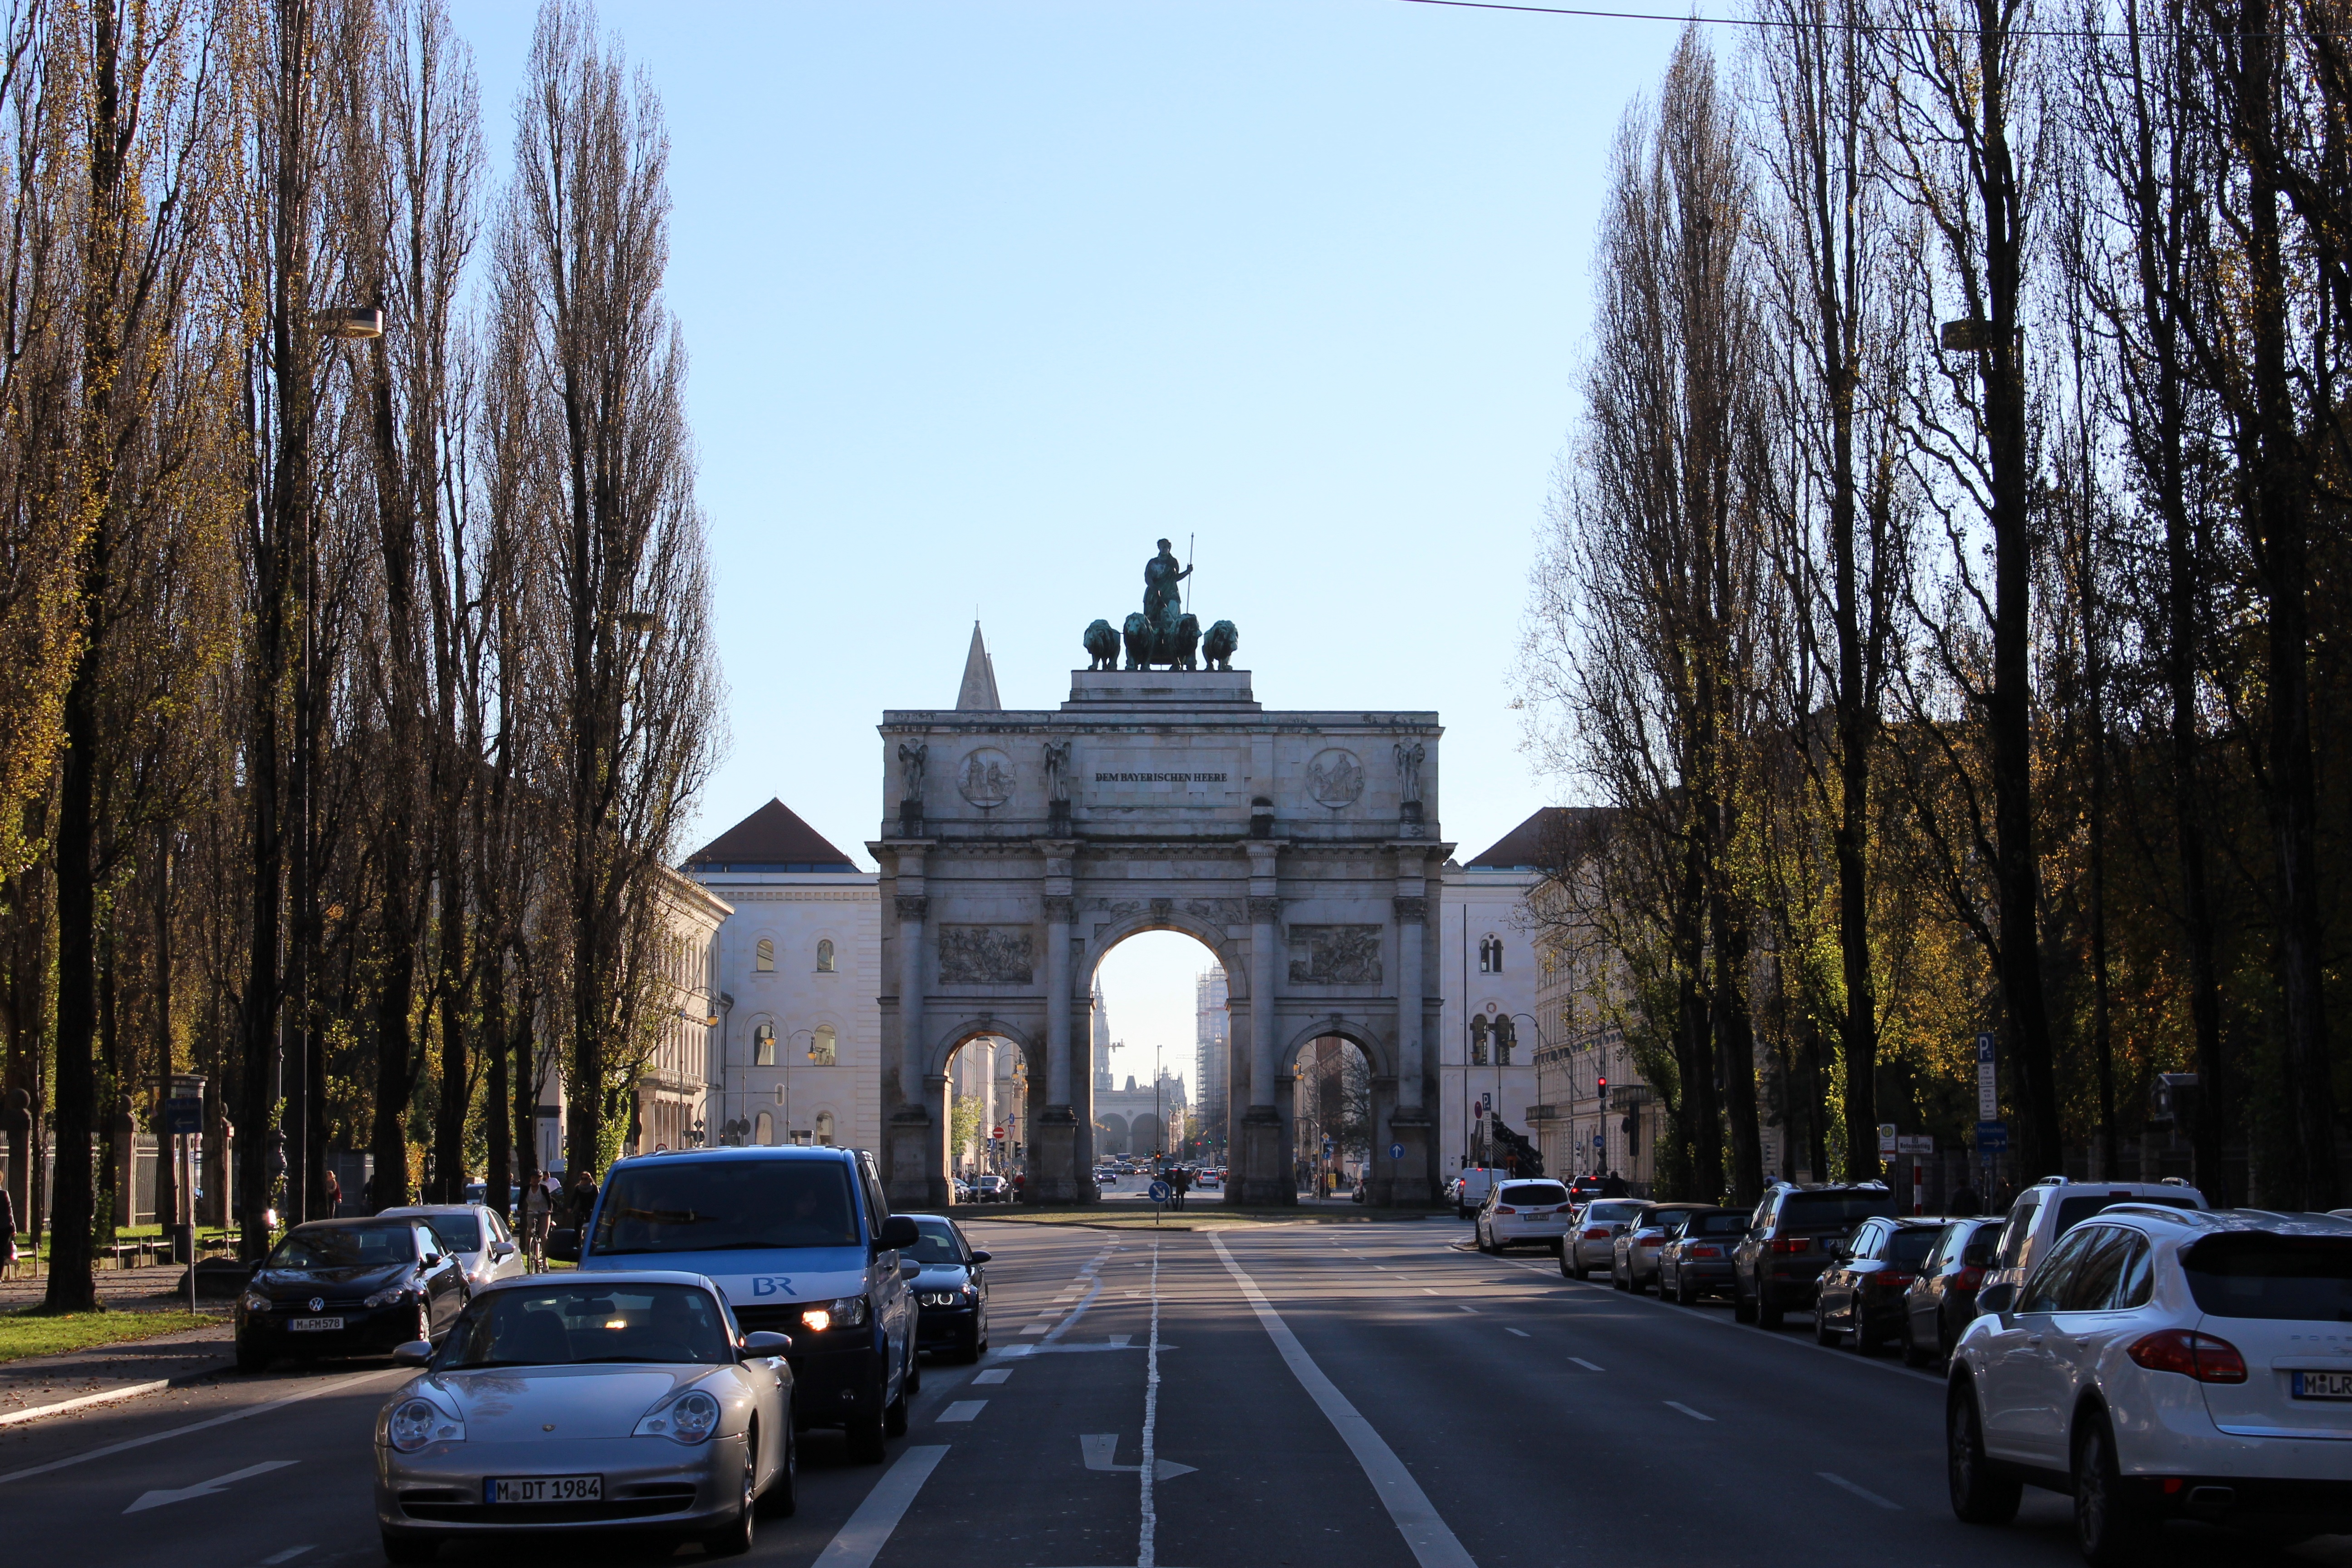
architecture, road, street, building, downtown, romantic, infrastructure, germany, bavaria, munich, urban area, siegestor